Geography and ecology of the Everglades

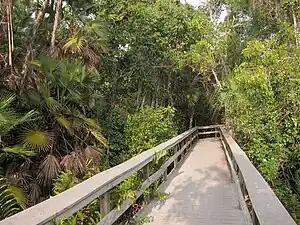
In a tropical hardwood hammock, plants are very dense and diverse.

Islands of trees featuring dense temperate or tropical trees are called tropical hardwood hammocks. They may rise between above water level in freshwater sloughs, sawgrass prairies, or pineland. These islands illustrate the difficulty of characterizing the climate of the Everglades as tropical or subtropical. Hammocks in the northern portion of the Everglades consist of more temperate plant species, but closer to Florida Bay the trees are tropical and smaller shrubs are more prevalent. Tropical trees like the West Indian mahogany ("Swietenia mahagoni") were probably spread by birds carrying seeds from the West Indies.